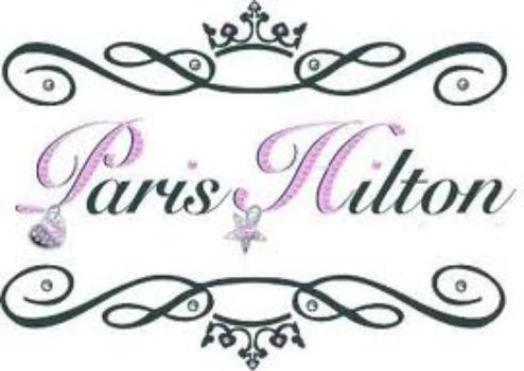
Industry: Necessities